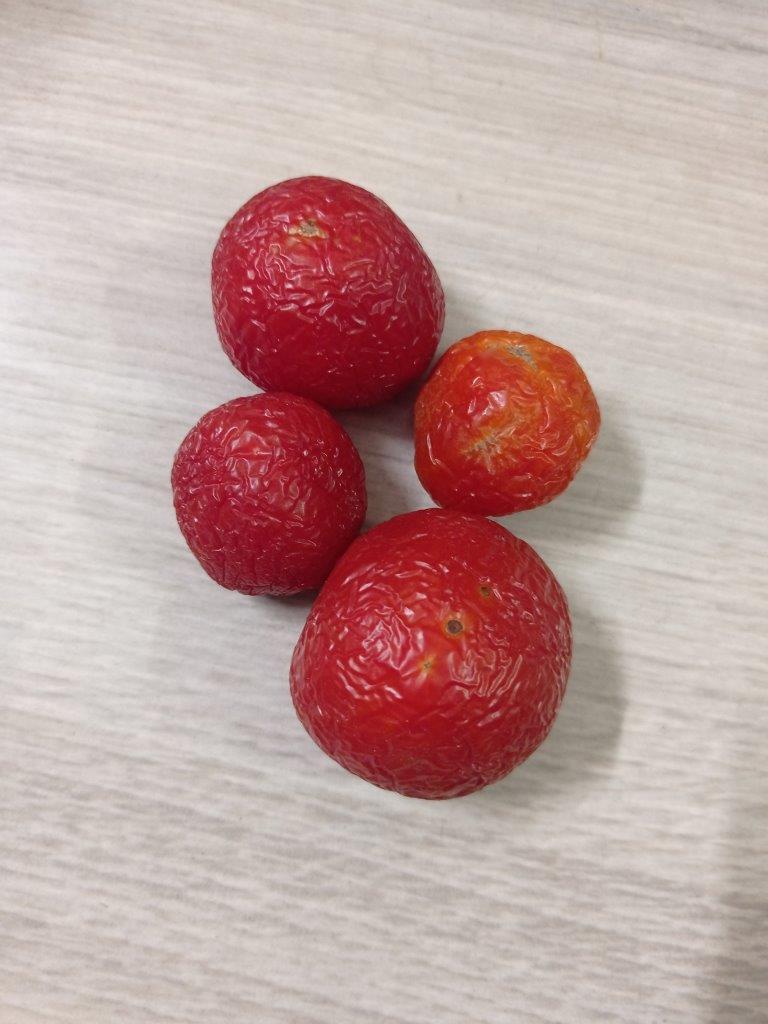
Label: Rotten